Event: Typhoon Ruby
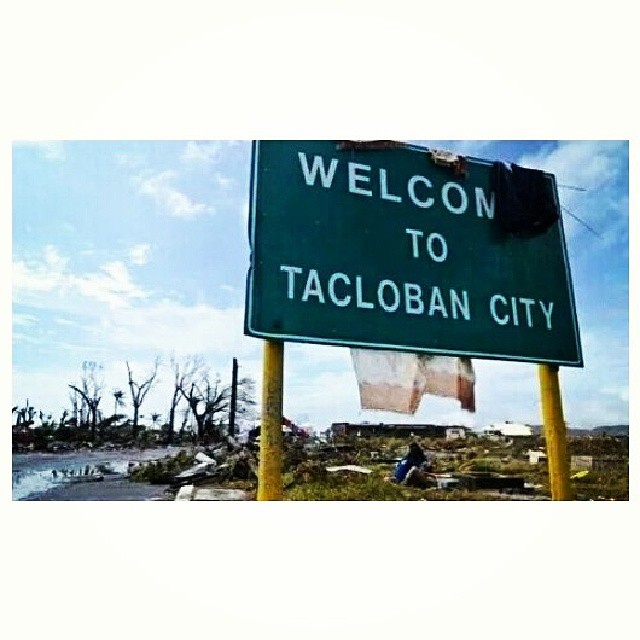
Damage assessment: damage